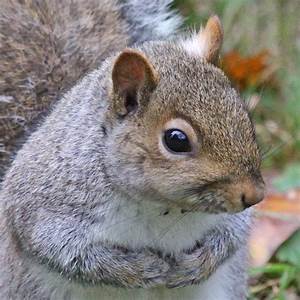
Label: scoiattolo